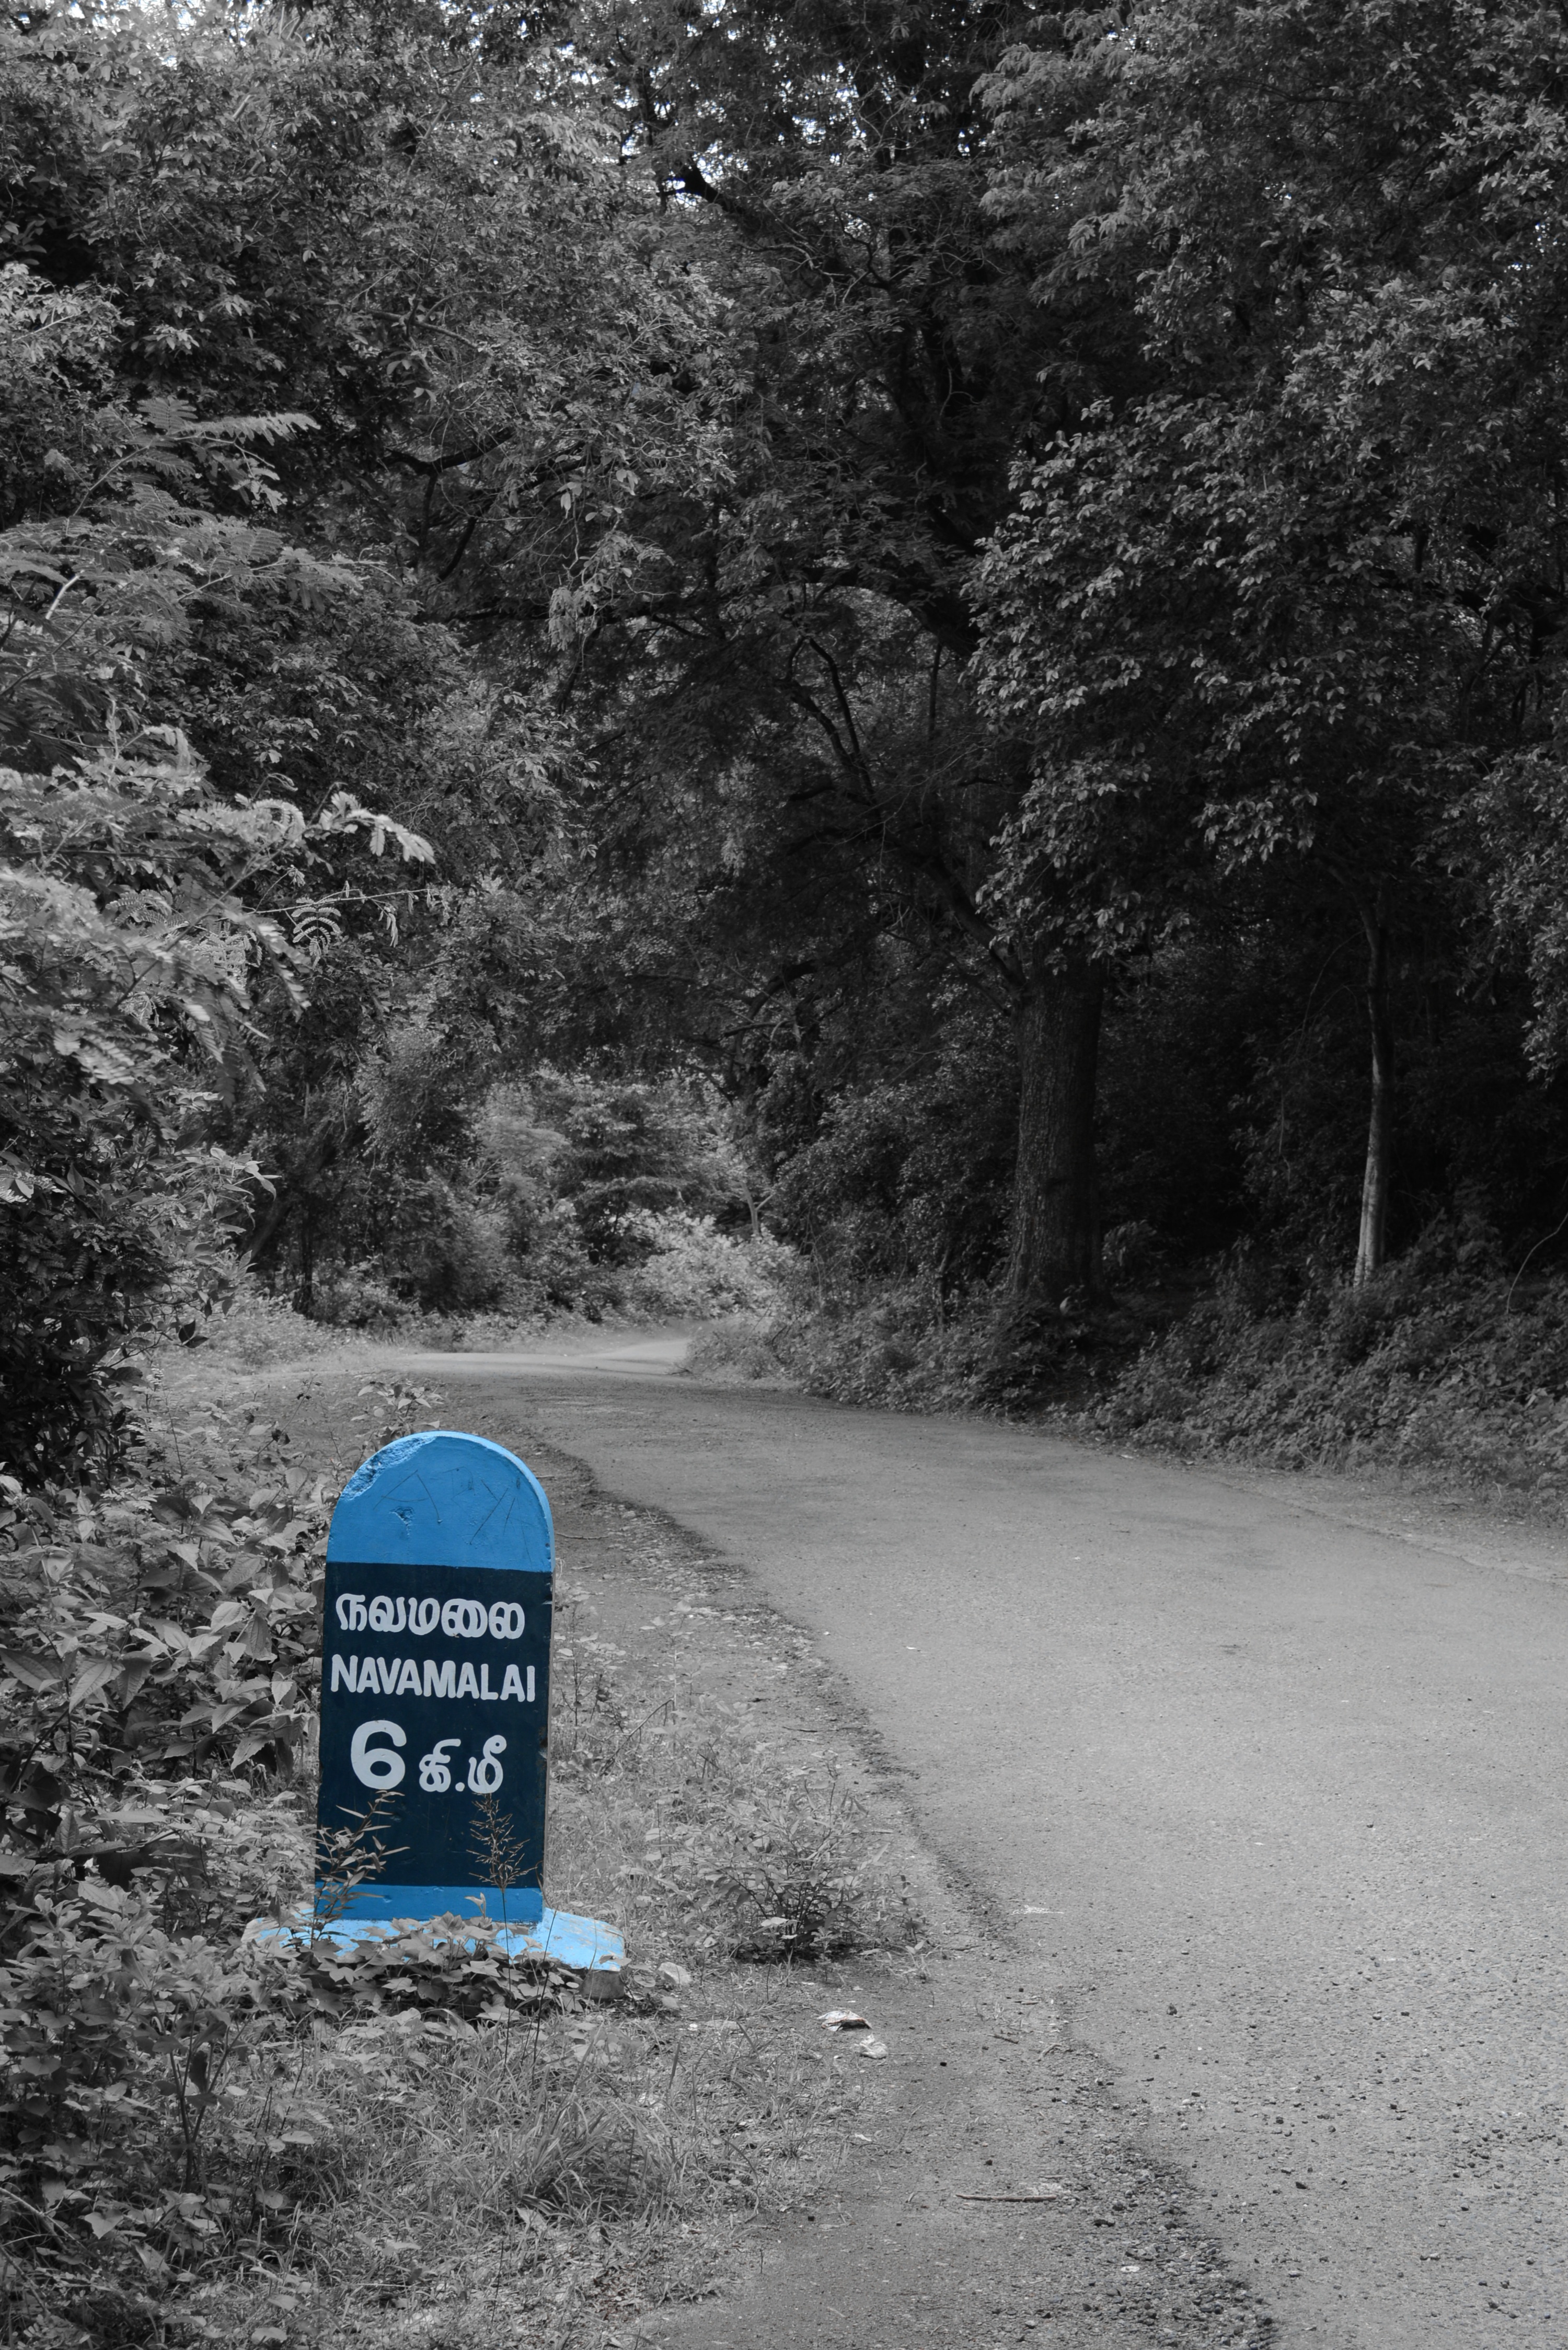
tree, water, nature, forest, snow, winter, black and white, track, road, hiking, trail, direction, symbol, hike, black, monochrome, season, destination, forest road, rural area, monochrome photography, woody plant, route marker, navamalai